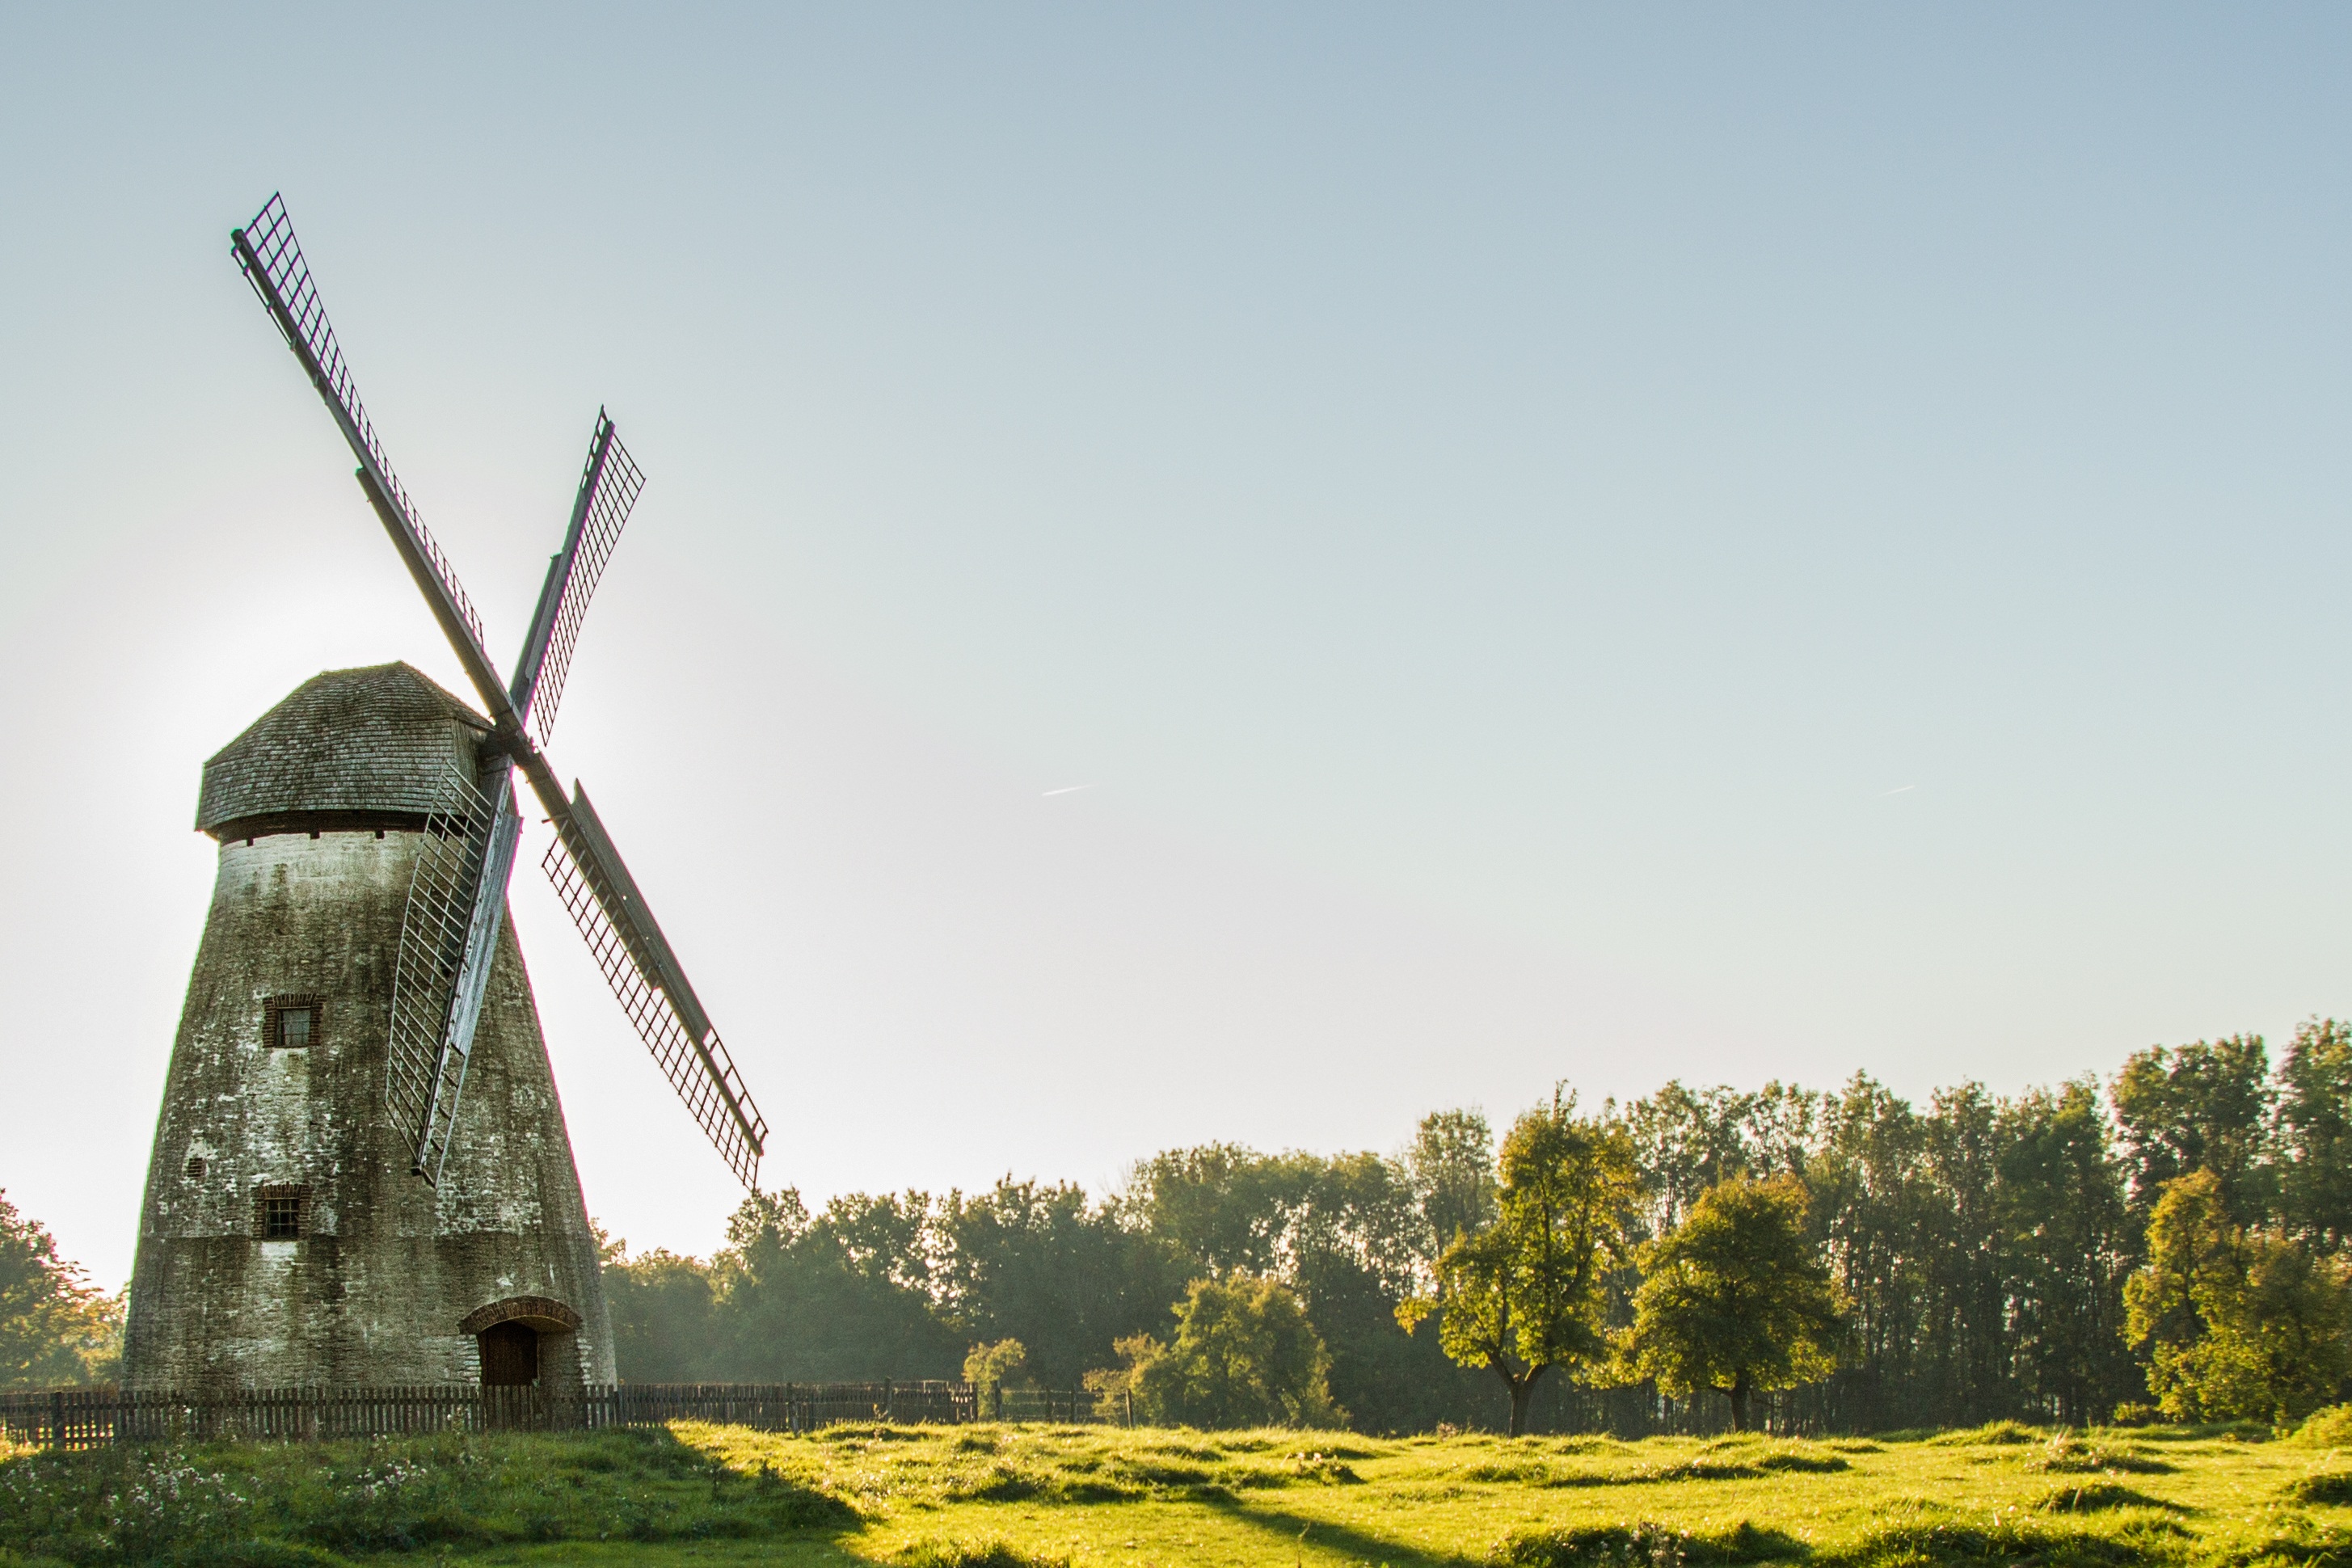
sky, meadow, windmill, wind, building, summer, mill, rural area